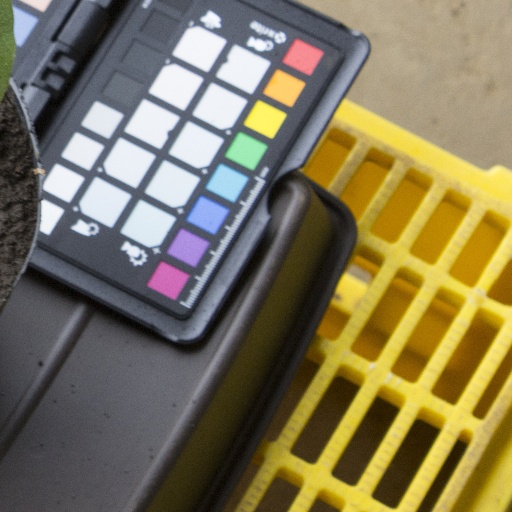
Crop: soybean